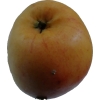
Label: apple